John Day Fossil Beds National Monument

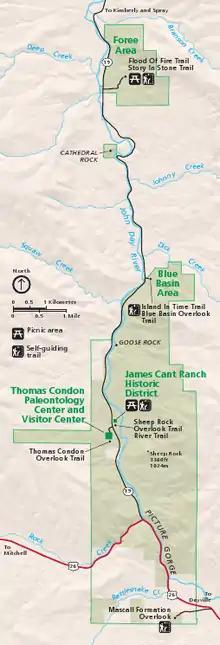
Map of the Sheep Rock Unit

A 2003–04 survey of the monument found 55 species of butterflies such as the common sootywing, orange sulphur, great spangled fritillary, and monarch. The monument's other insects have not been completely inventoried.